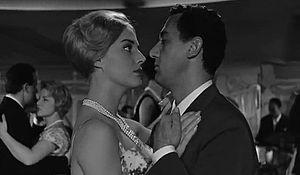
Le Veuf est un film italien réalisé par Dino Risi, sorti en 1959, exemple typique de la comédie à l'italienne.
Leonora Ruffo dite Bruna Falchi née Bruna Bovi le 13 janvier 1935 à Rome, et morte dans cette ville le 28 mai 2007, est une actrice italienne.